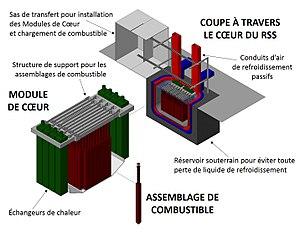
Module de réacteur, et cœur de réacteur de 300MWe avec 2 modules
Le réacteur à sels stables est un projet de réacteur nucléaire, développé par la société britannique Moltex Energy LLP. Il représente une percée dans la technologie des réacteurs à sels fondus, permettant d'envisager une énergie nucléaire plus sûre et moins chère.